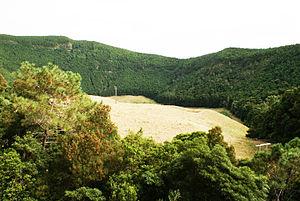
Cet article recense les zones humides du Portugal concernées par la convention de Ramsar.